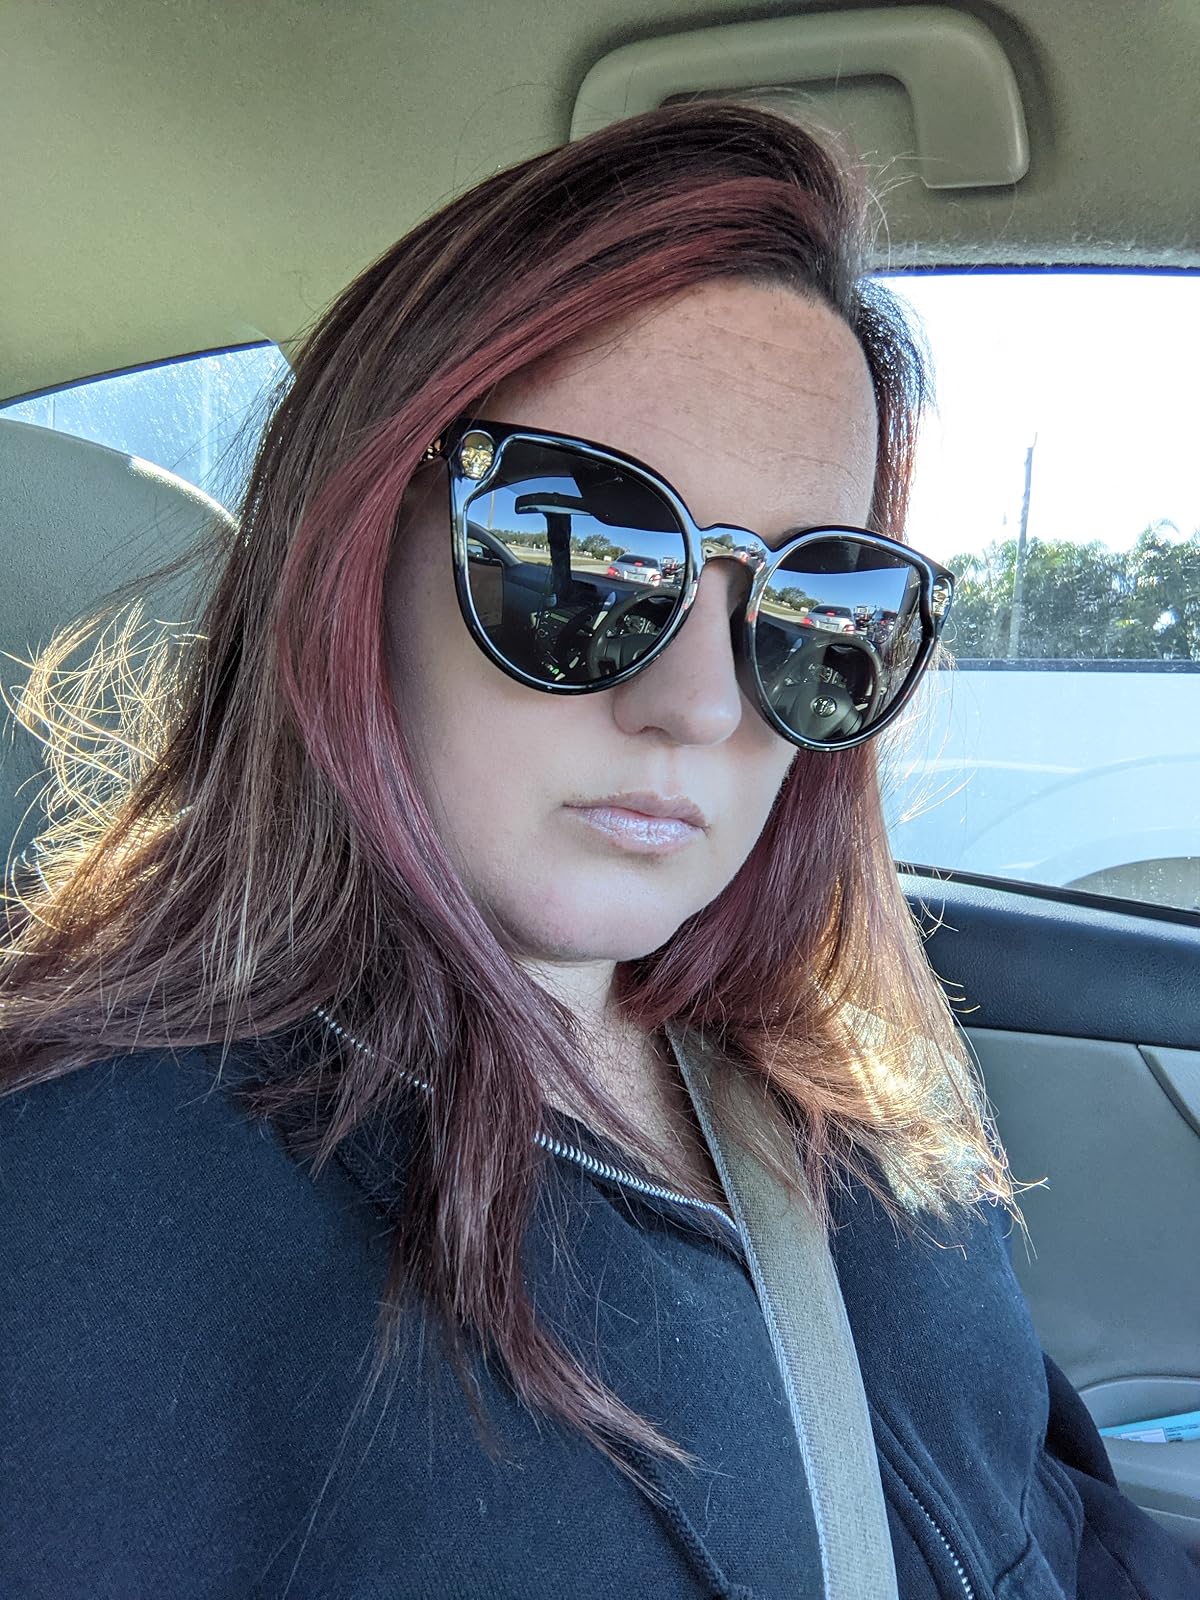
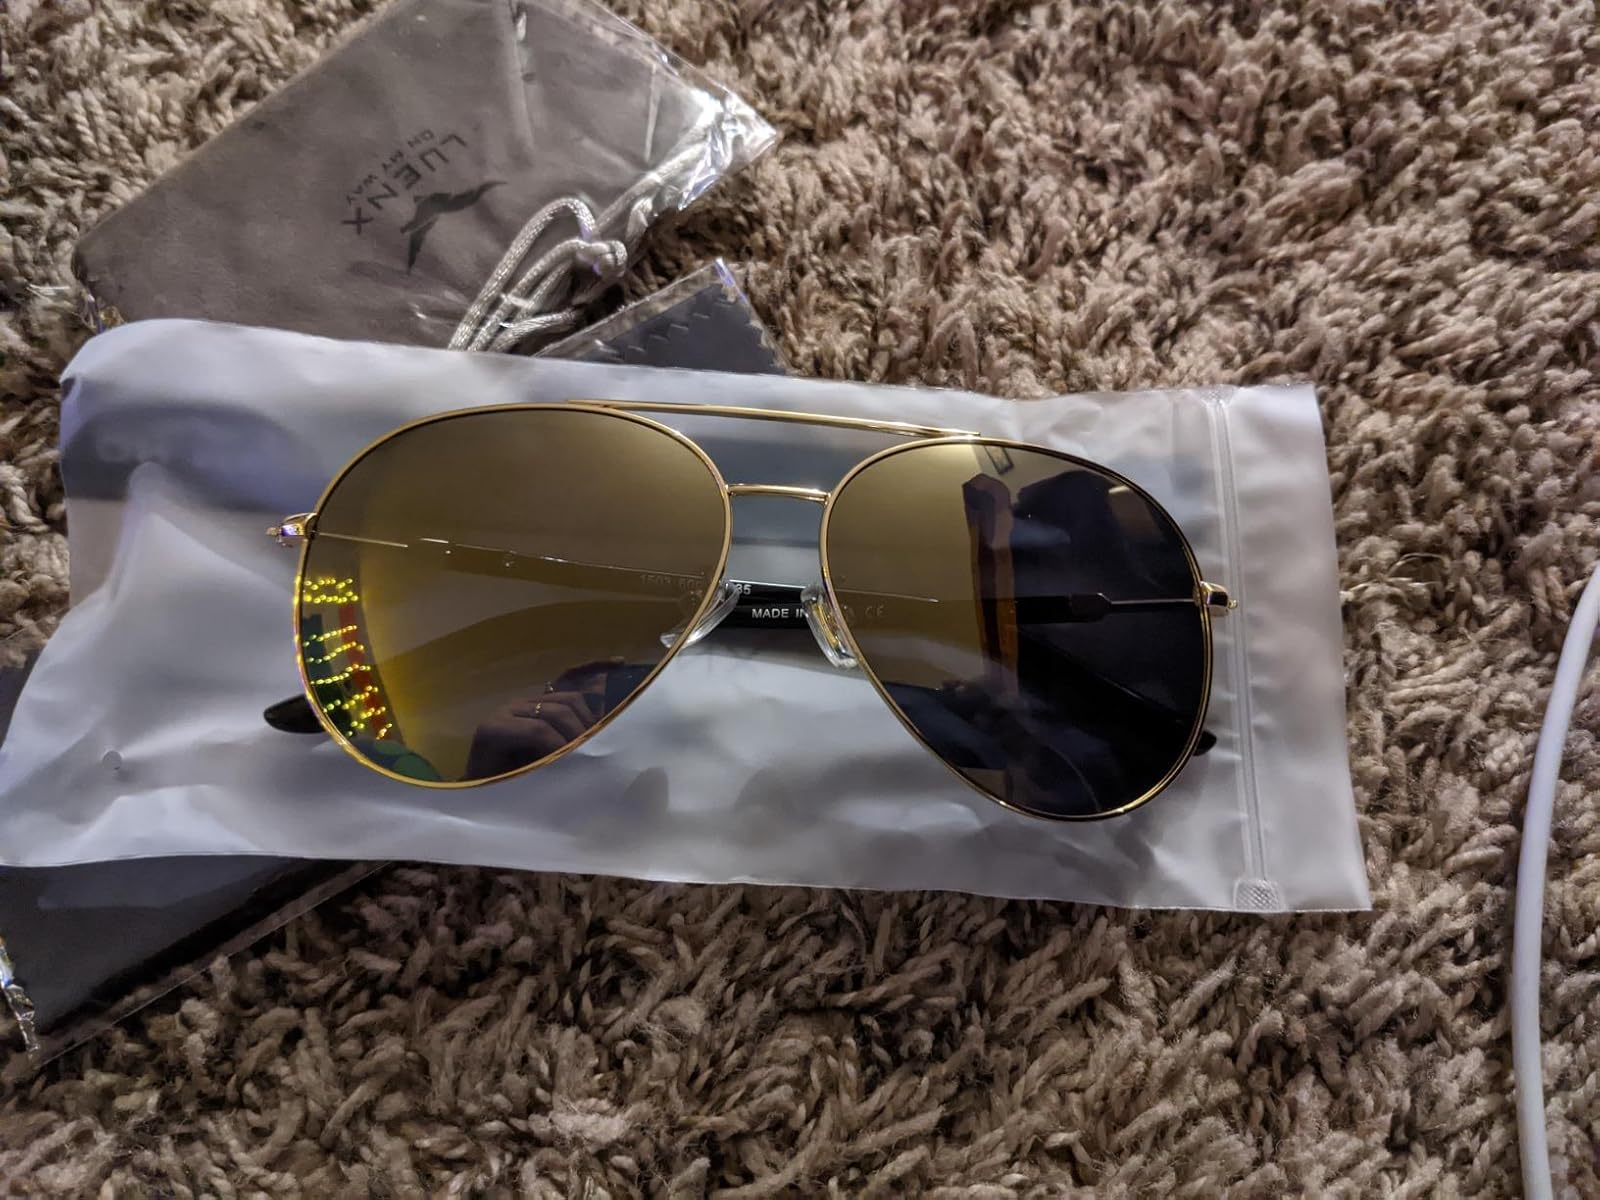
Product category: accessories_sunglasses
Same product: no